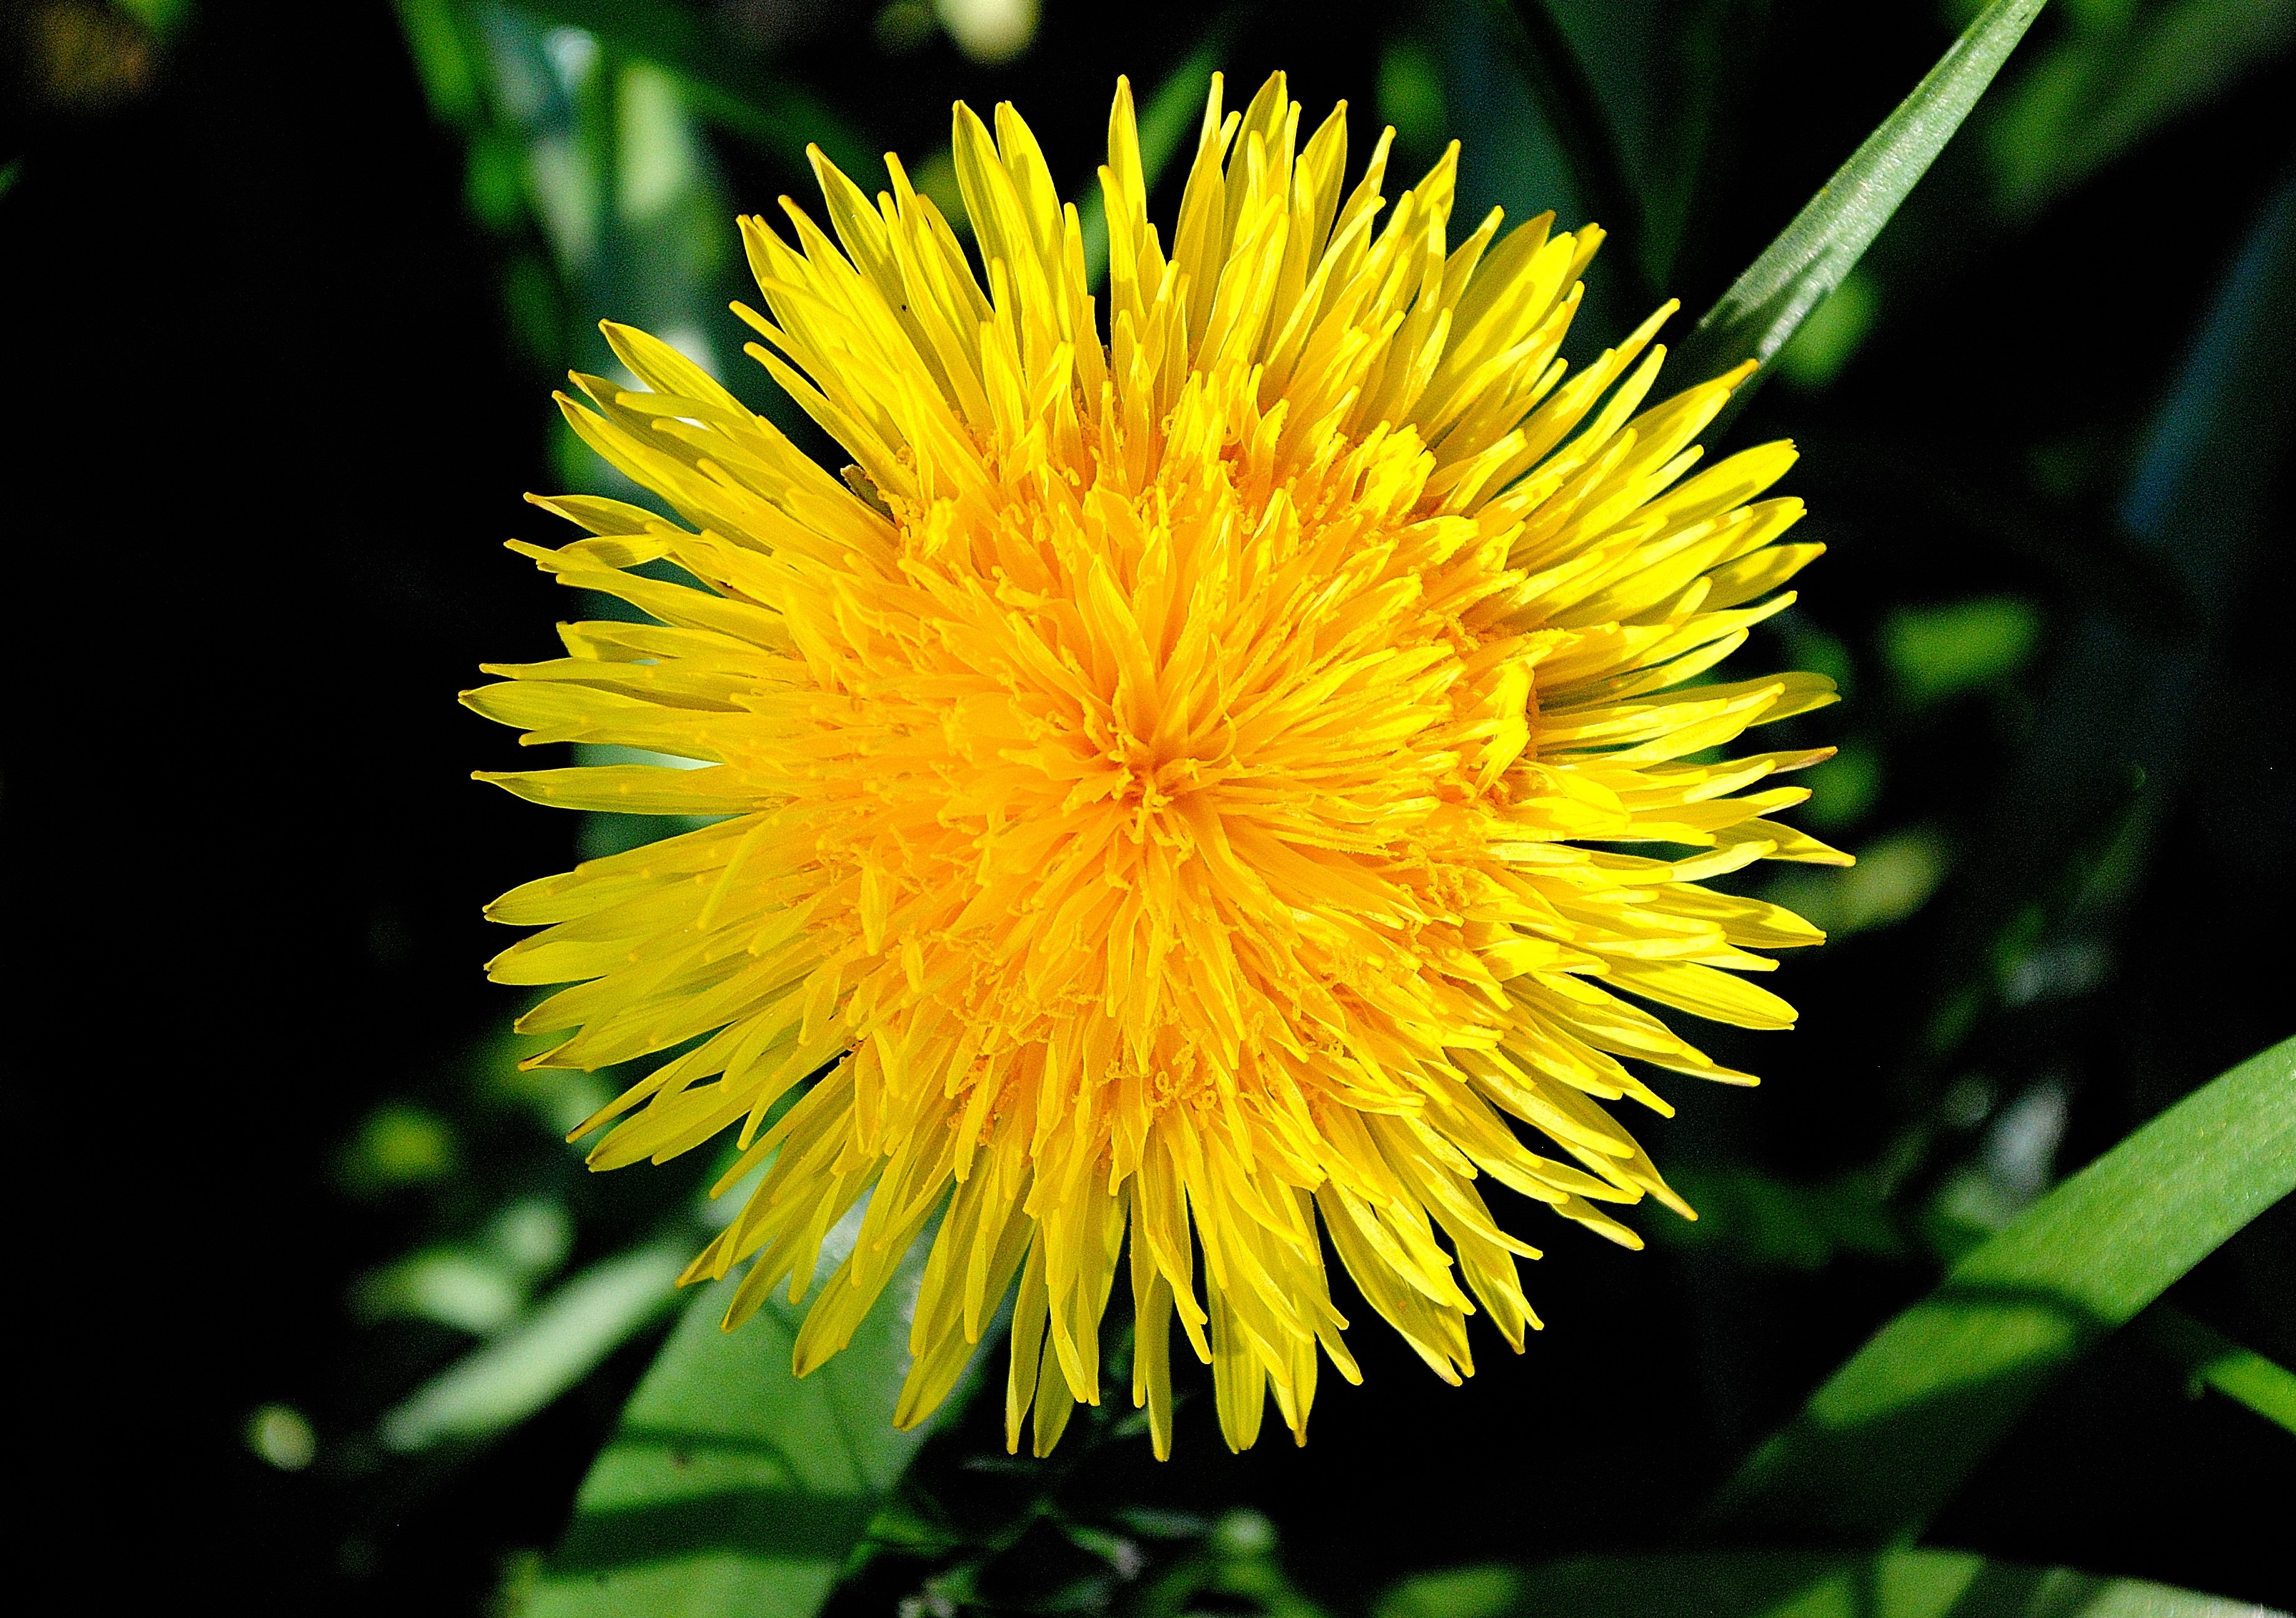
nature, plant, dandelion, flower, petal, botany, yellow, garden, flora, wildflower, pointed flower, macro photography, flowering plant, daisy family, plant stem, land plant